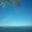
Label: sea